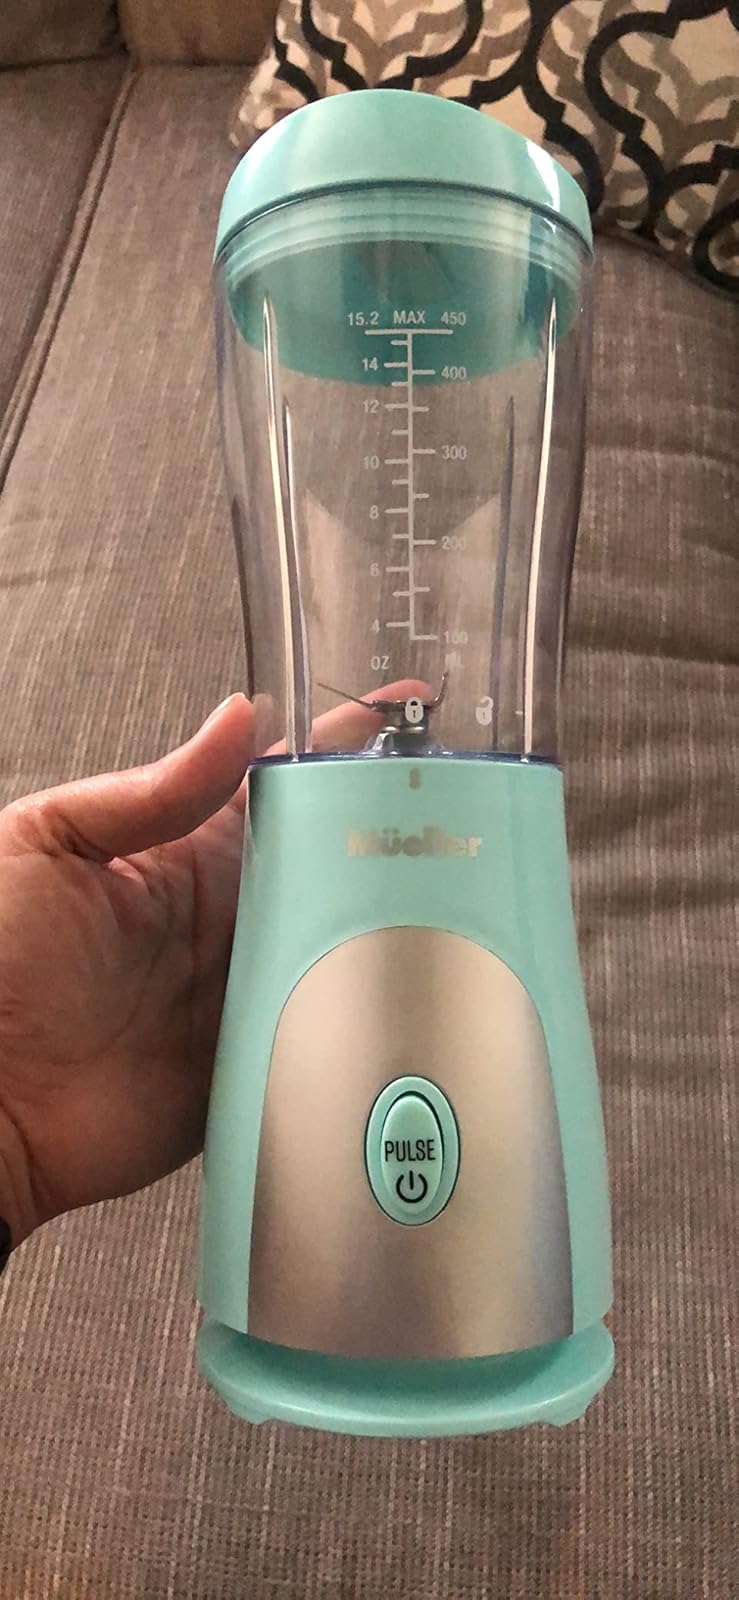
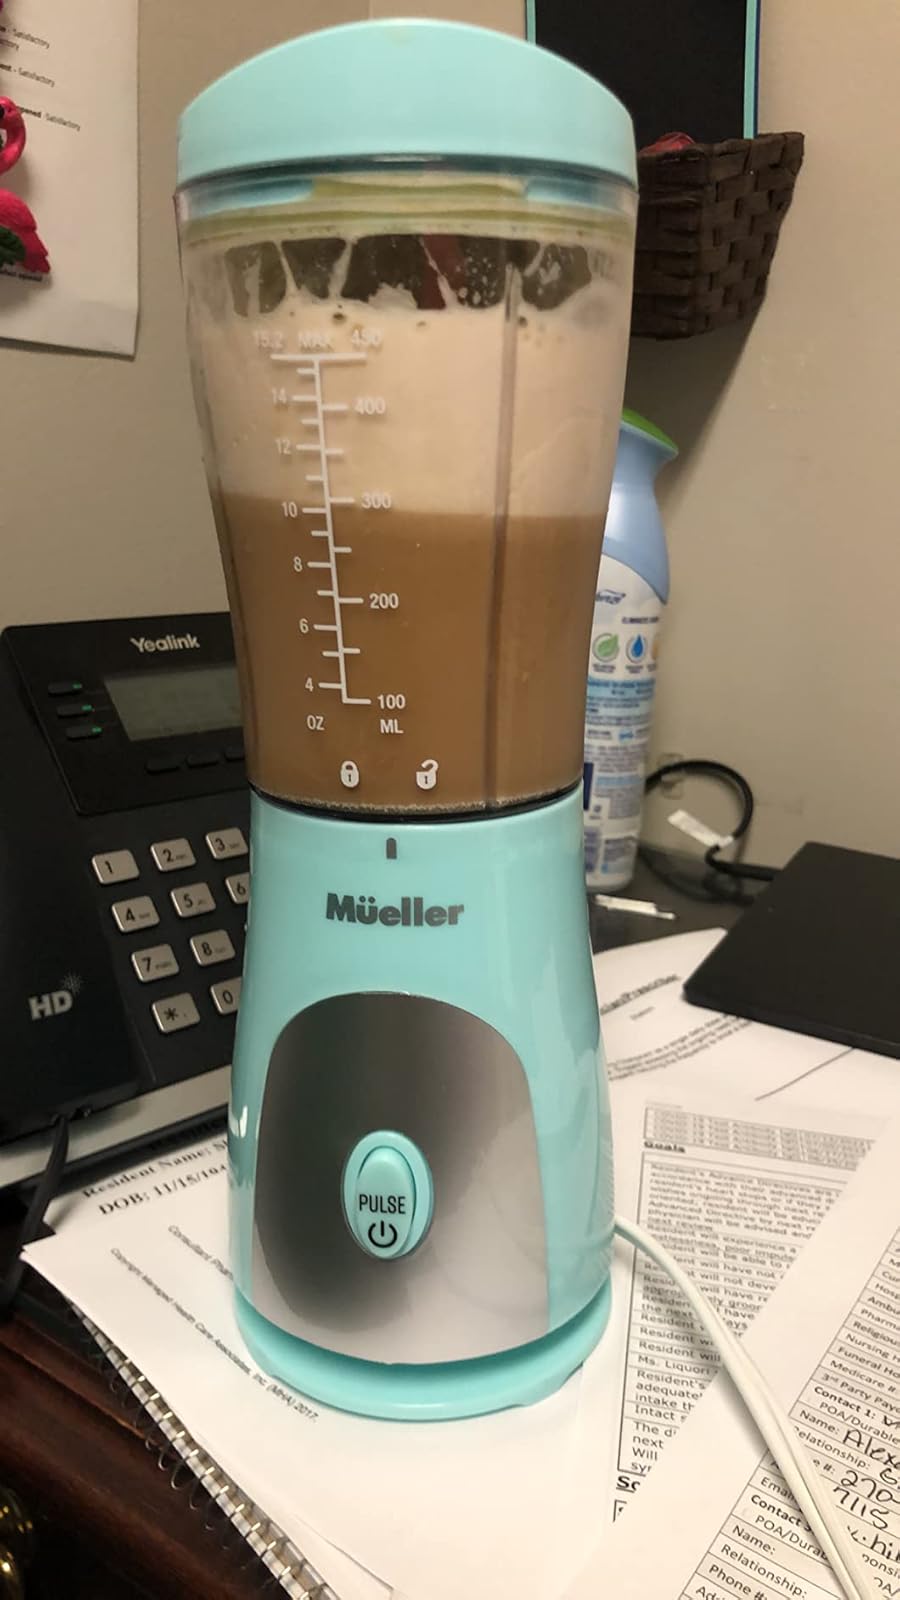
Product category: items_blender
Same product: yes